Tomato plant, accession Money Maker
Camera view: vertical (180 deg); turntable rotation: 300 degrees
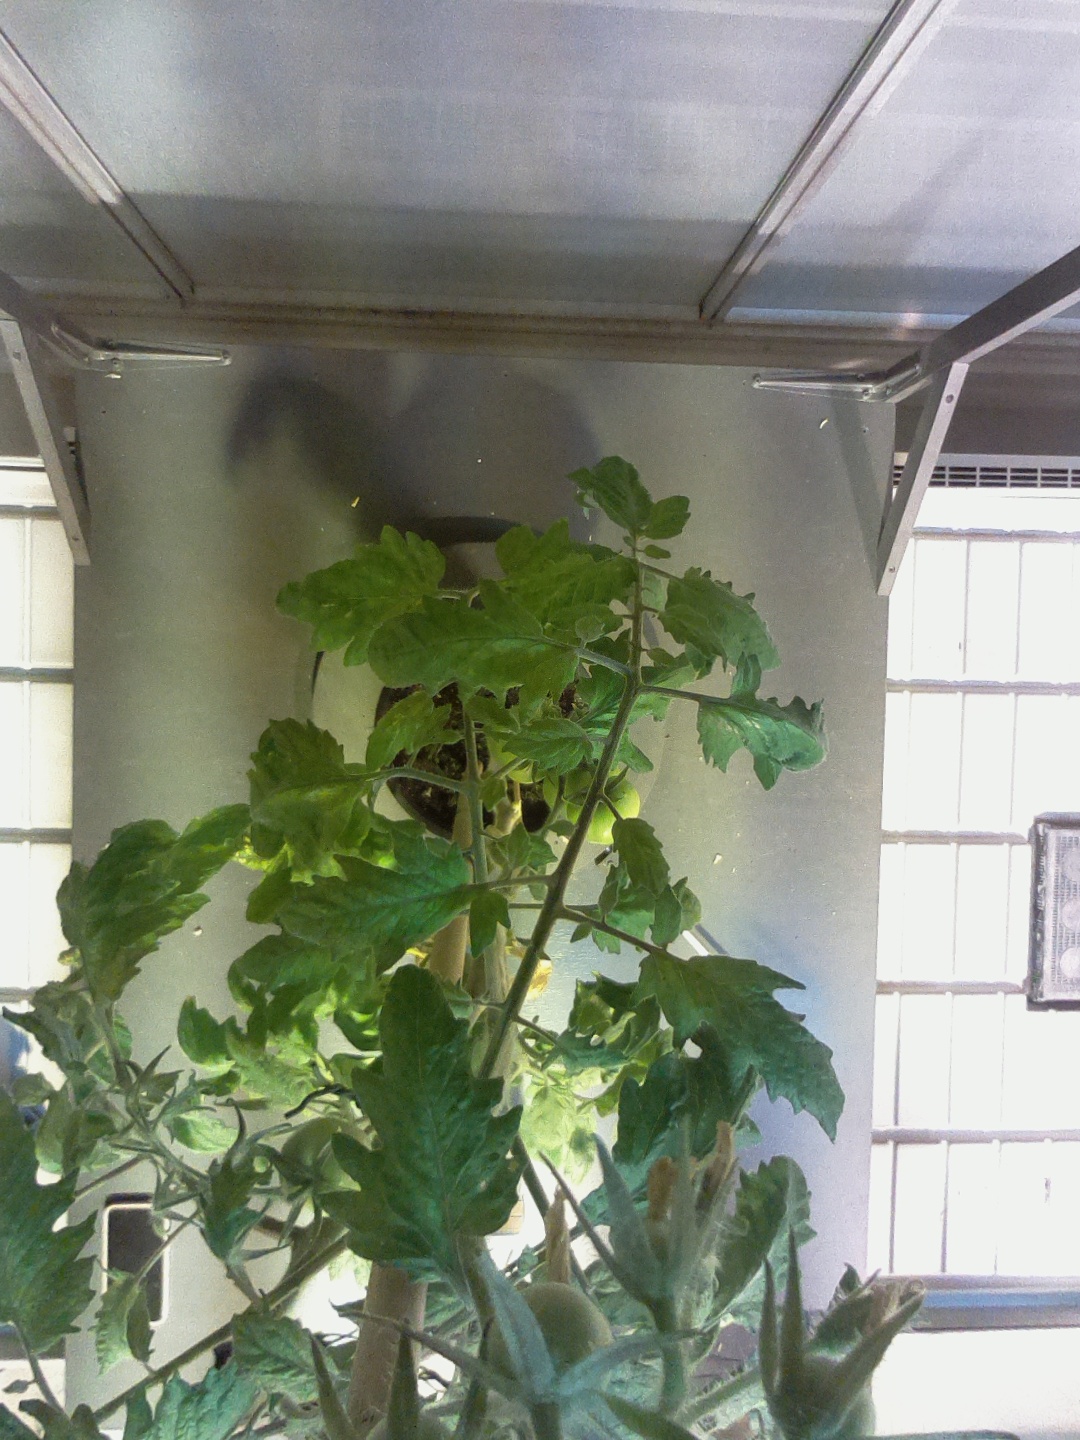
BBCH growth stage 78: 80% -90% of final fruit size